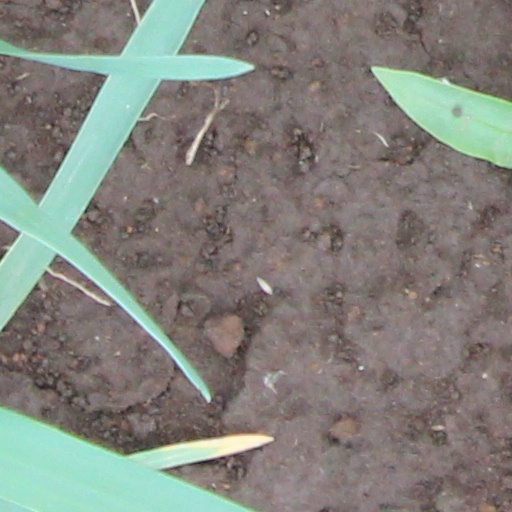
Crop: wheat